RML 16-inch 80-ton gun

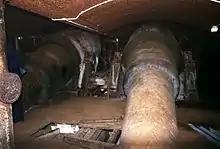
The two guns in the Admiralty Pier Turret as they are today

The only two remaining example are in the ruins of the Admiralty Pier Turret, Dover, Kent, UK.